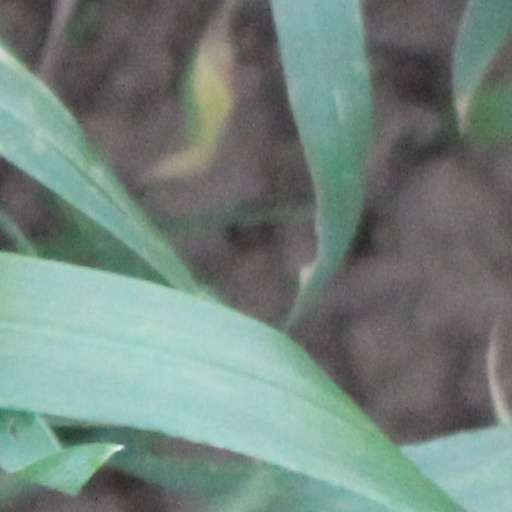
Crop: wheat